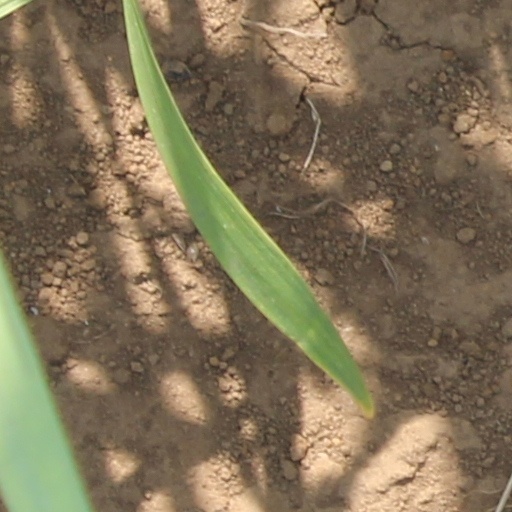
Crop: wheat